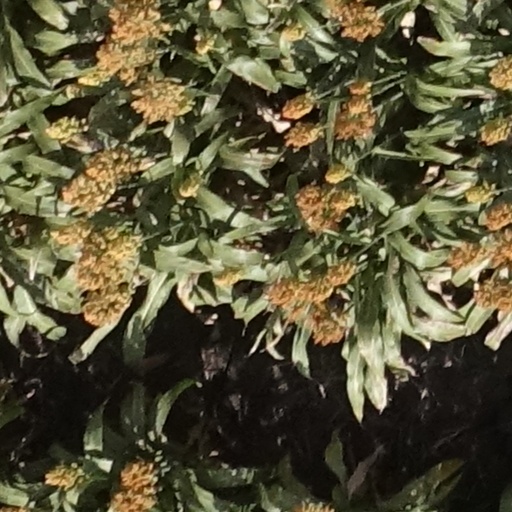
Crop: sorghum